Disaster Preparedness and Response Team

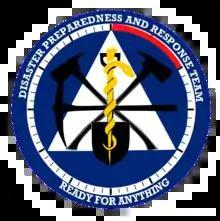
DPART Roundel Final Version

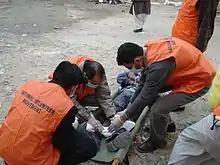
DPART SAR training members of NVM ERT in First Aid and casualty handling in Islamabad, Pakistan, 2007.

The Disaster Preparedness and Response Team is a non-governmental organisation (NGO) established in Pakistan in November 2005 following the Pakistan Quake. However it was not registered as a voluntary agency until 2006. It is composed of civilian volunteers who give some of their time to train and in major emergencies act as volunteer disaster workers.